Lindsay Urwin

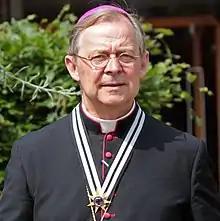
Urwin in 2014

Lindsay Goodall Urwin OGS (born 13 March 1956) is an Australian Anglican bishop. Urwin was the area Bishop of Horsham in the Diocese of Chichester, in southern England, from 1993 to 2009, and was also the principal organiser of the annual Caister Conference. He was the administrator of the Anglican Shrine of Our Lady of Walsingham from 2009 to 2015. On 12 April 2015, his appointment was announced as vicar of Christ Church Brunswick in the Anglican Diocese of Melbourne, Australia; he was inducted on 15 September 2015. He retired in 2023, and returned to the United Kingdom and the Church of England.